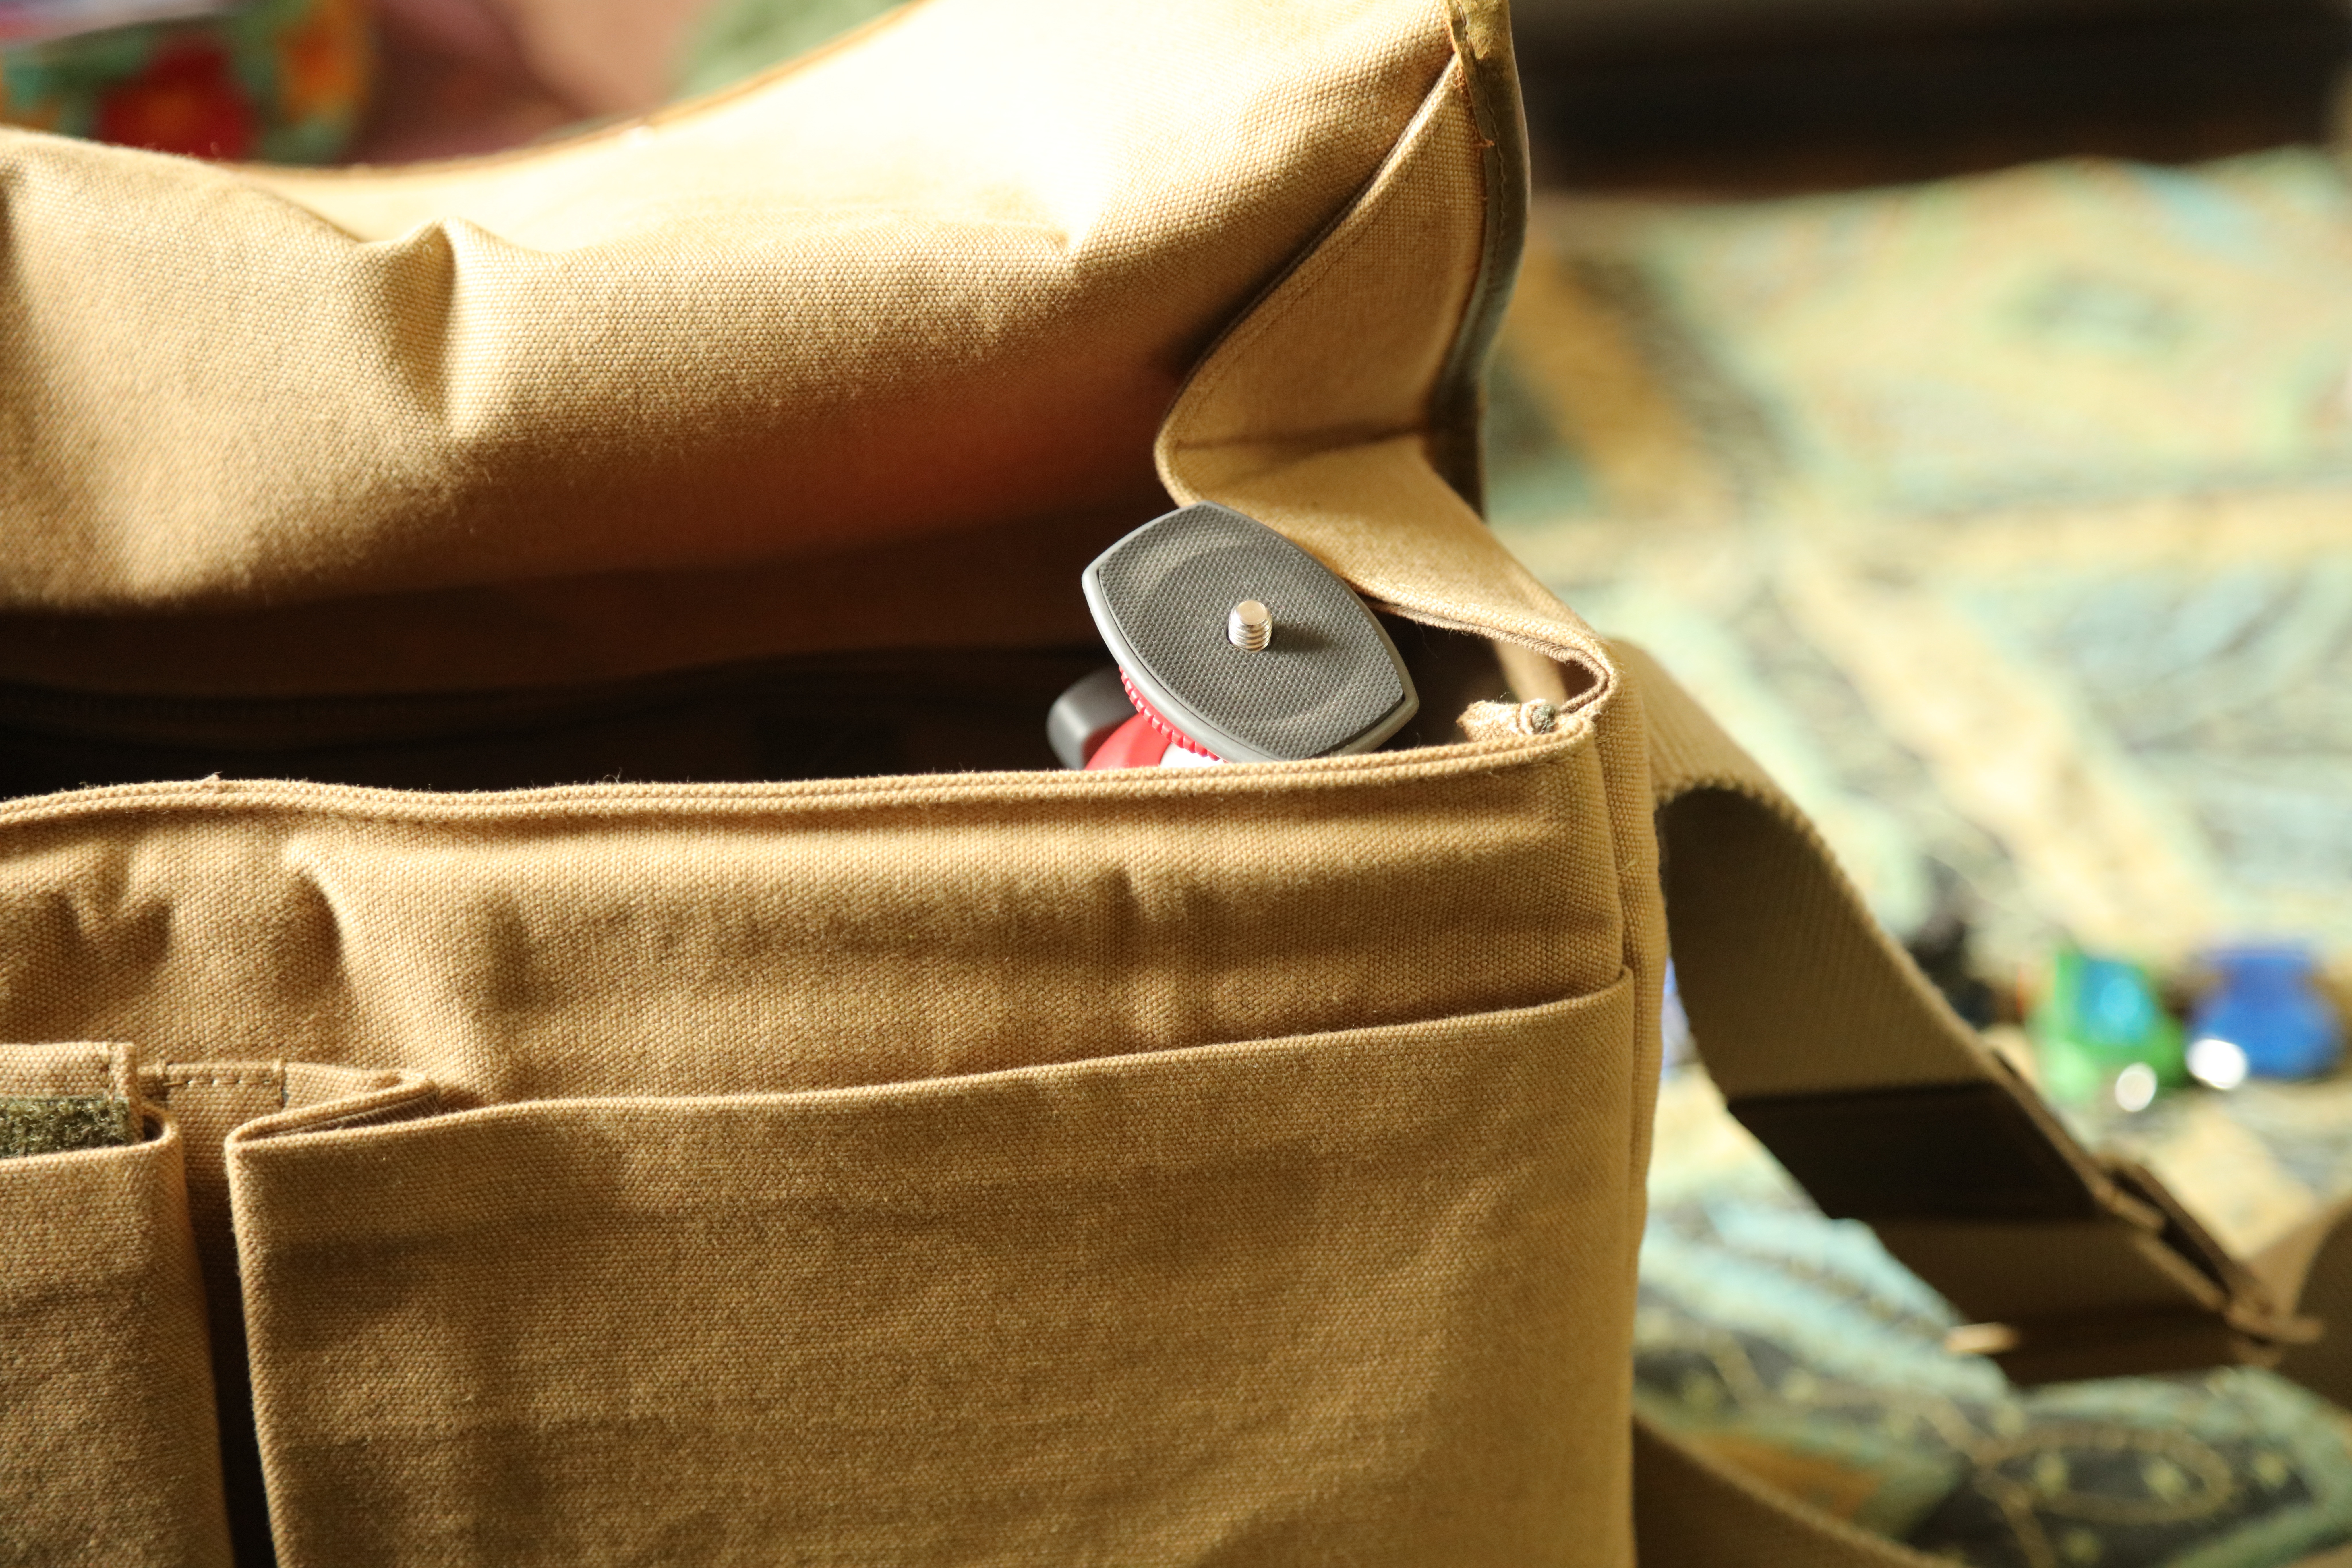
hand, brown, bag, handbag, textile, glasses